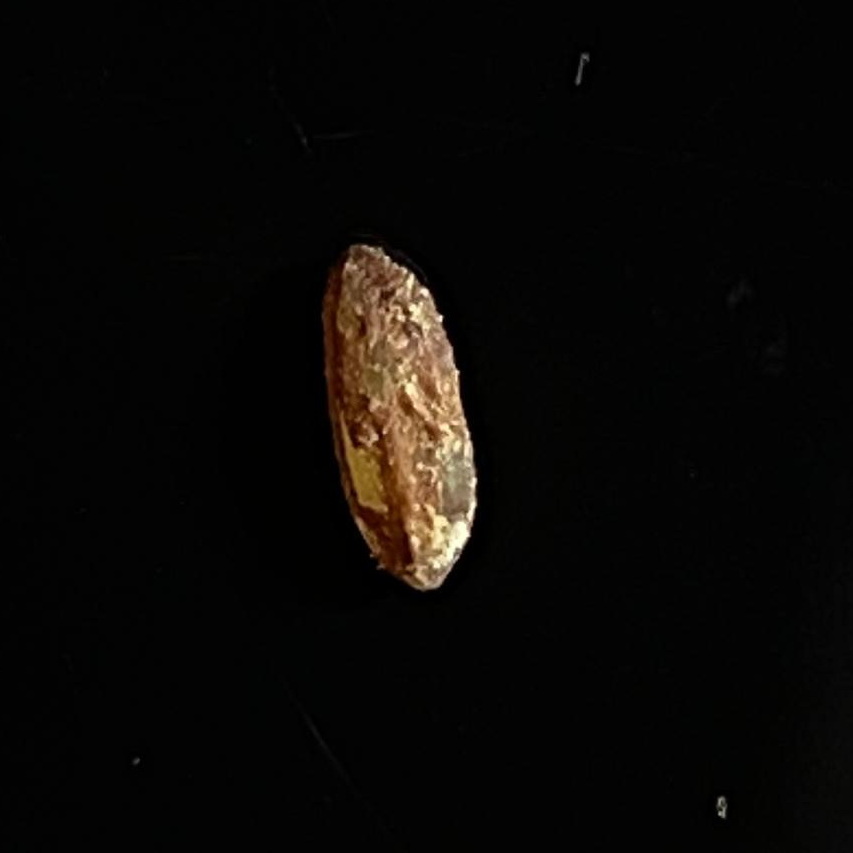
Rice variety: Lal_Aush